Hijikata Toshizō

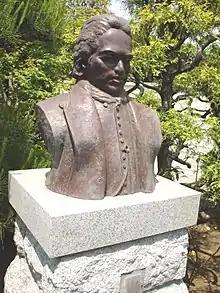
Hijikata bust near the Hijikata Toshizō Museum, Takahata Fudo, Hino, Tokyo

The Hijikata Toshizō Museum was later established in 1994 near the Sekidenji temple.